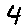
Label: 4